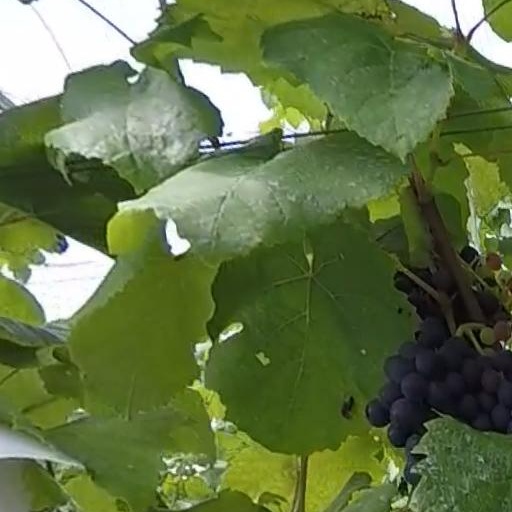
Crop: grape